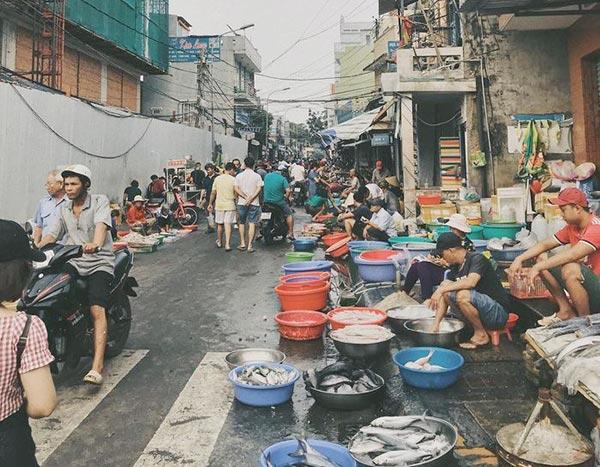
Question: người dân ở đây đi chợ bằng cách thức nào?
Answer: đi bộ hoặc đi xe máy